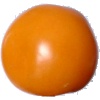
Label: Tomato Yellow 1